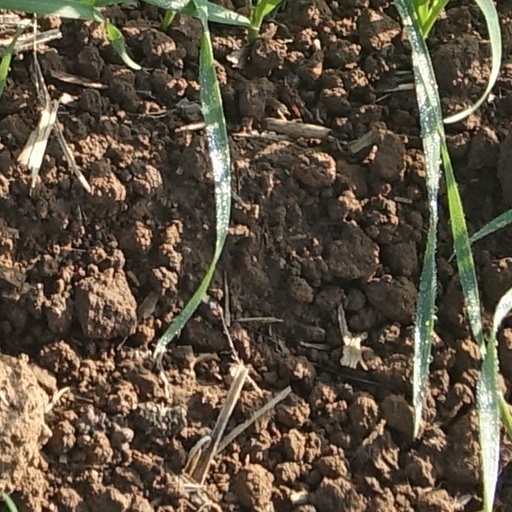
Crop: wheat